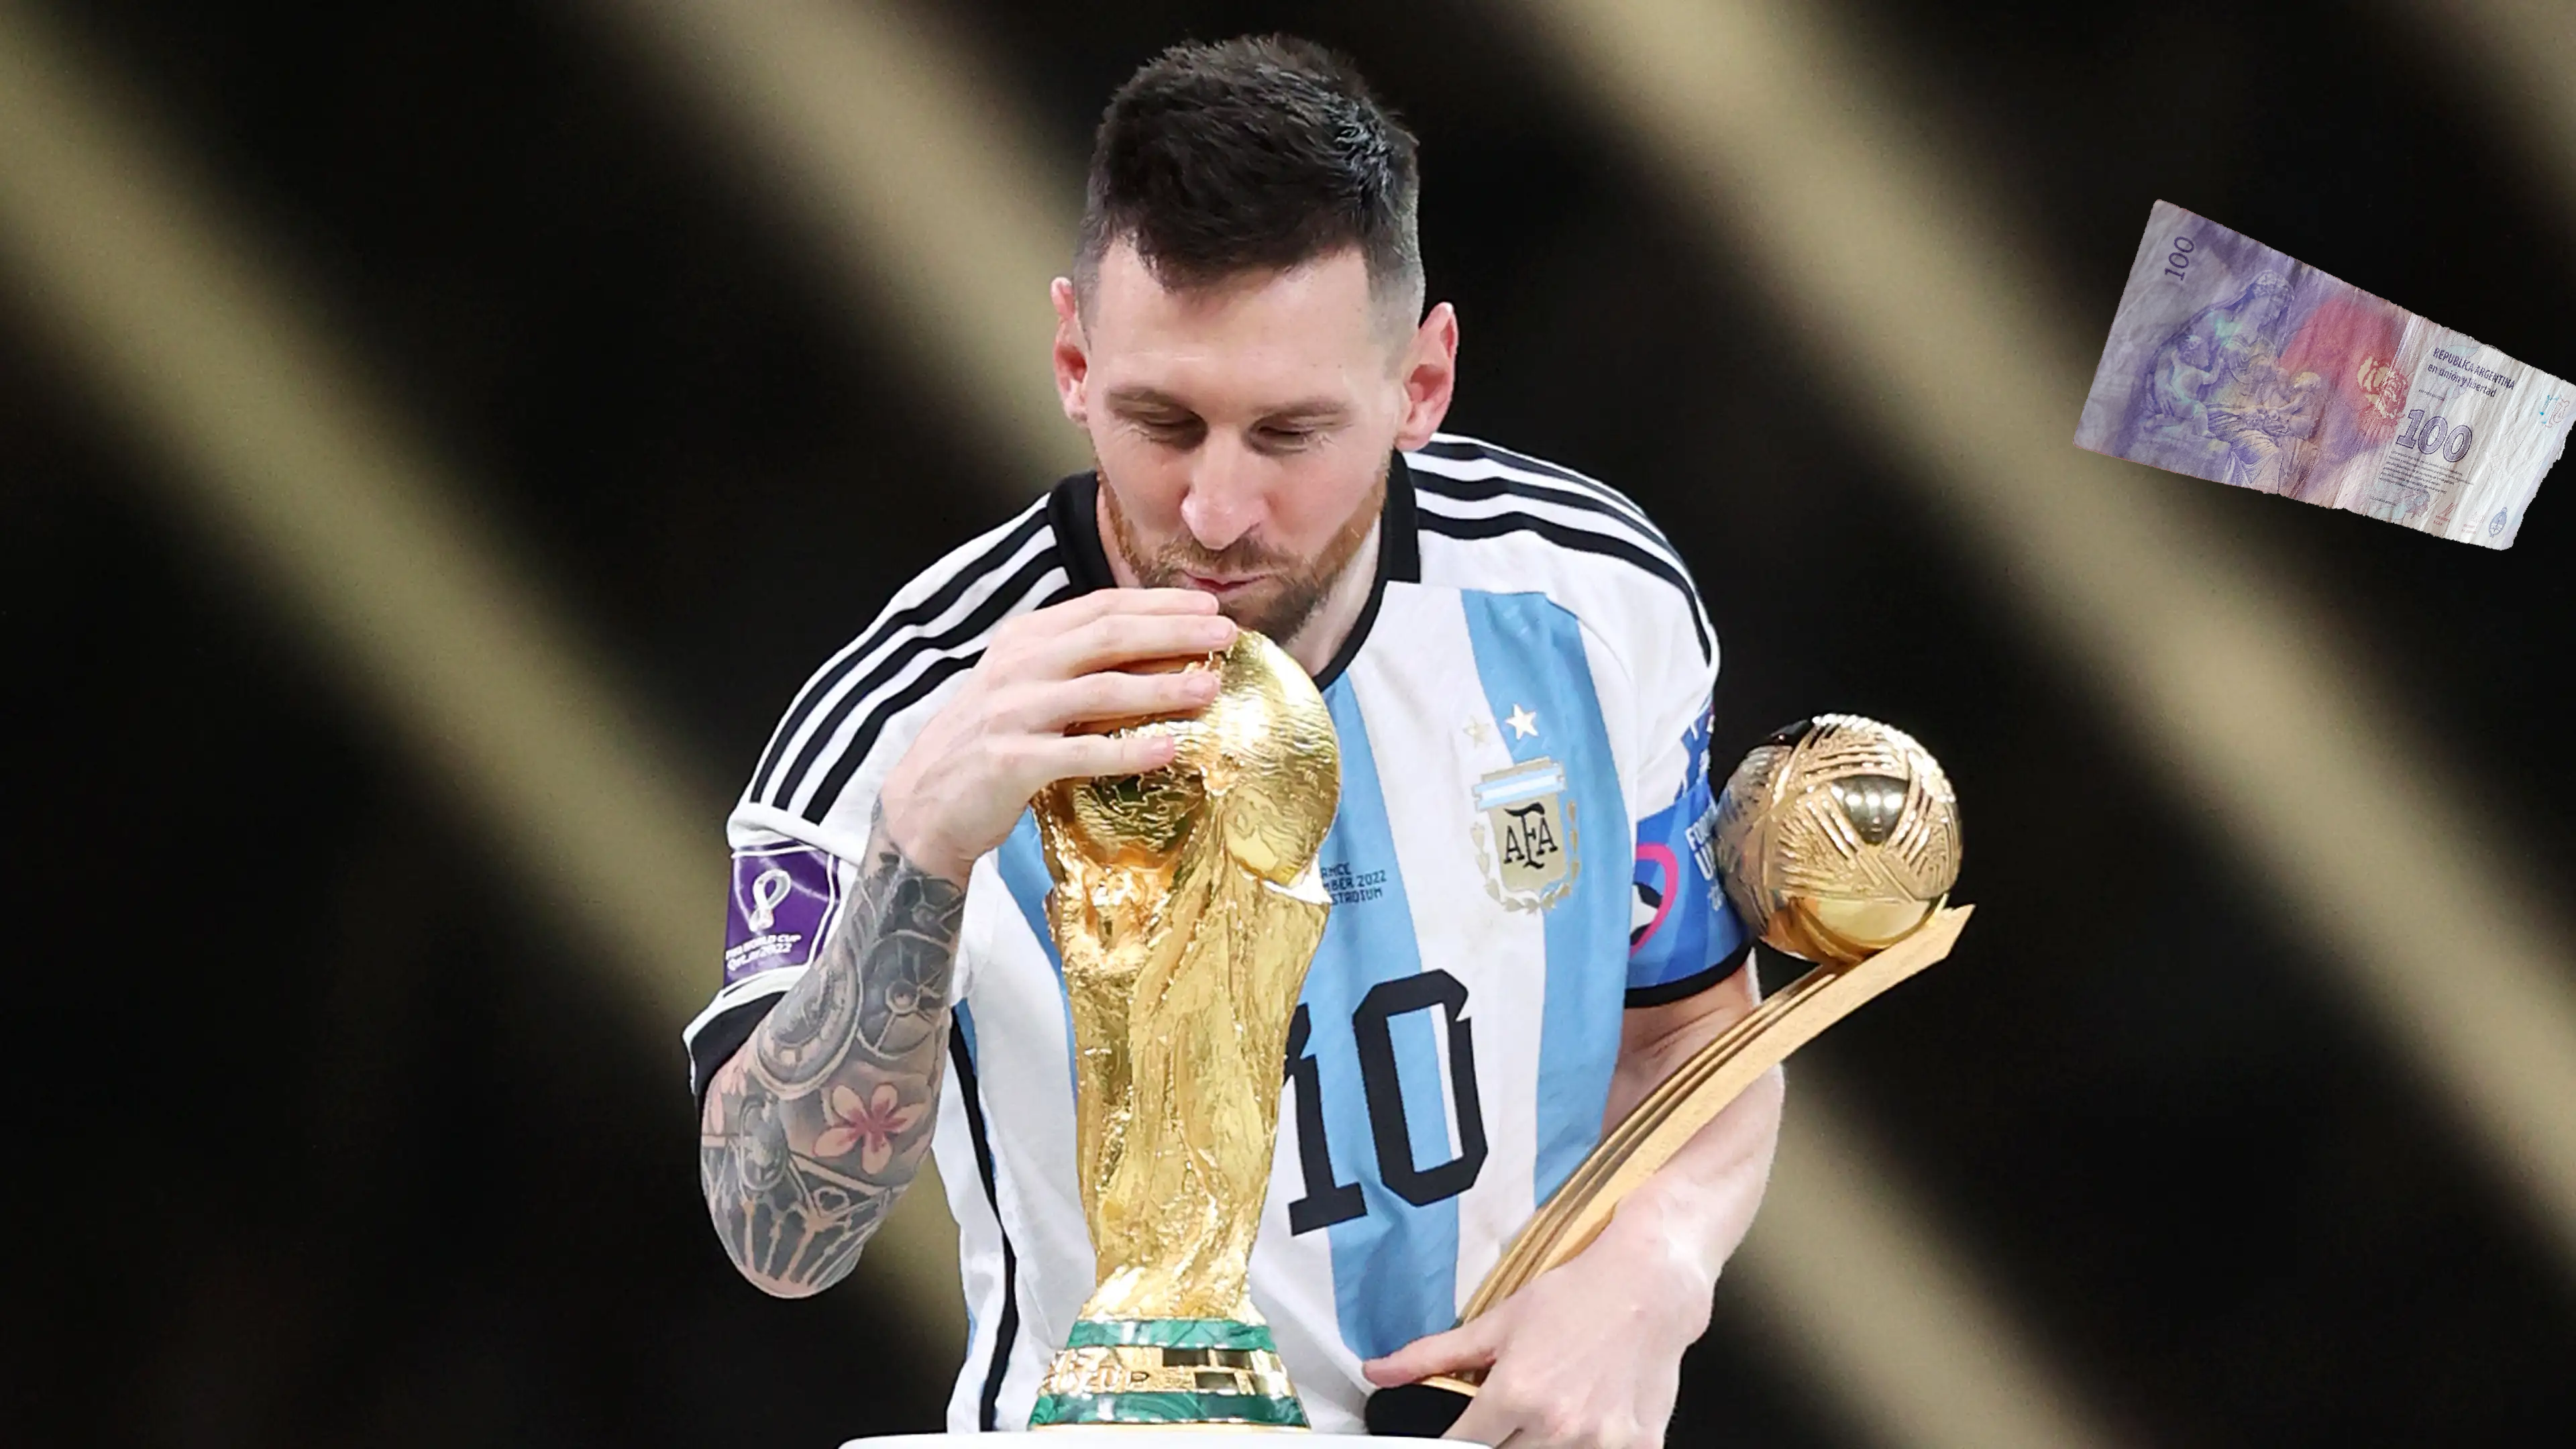
Denominación: 100